Honda

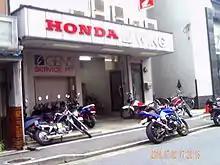
Honda Wing motorcycle dealership (Japan)

In late 1999, Honda launched the first commercial hybrid electric car sold in the US market, the Honda Insight, just one month before the introduction of the Toyota Prius, and initially sold for US$20,000. The first-generation Insight was produced from 2000 to 2006 and had a fuel economy of for the EPA's highway rating, the most fuel-efficient mass-produced car at the time. Total global sales for the Insight amounted to only around 18,000 vehicles. Cumulative global sales reached 100,000 hybrids in 2005 and 200,000 in 2007.